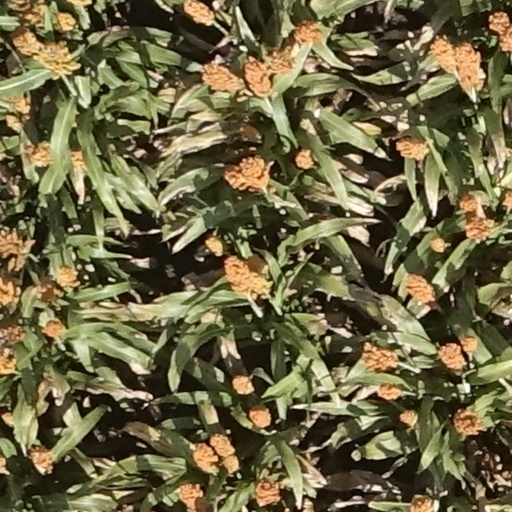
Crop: sorghum